Food security in Chad

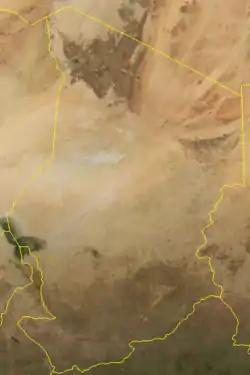
Chad's northern half is covered by the Sahara desert, reducing the amount of arable land significantly.

Chad is an arid, landlocked nation, dominated geographically by the Sahara desert, with only the south being suitable for large-scale food-growing. The lack of arable land often means that Chadian citizens see great difficulties in growing enough food for themselves or for sale, resulting in an agricultural market mainly geared towards non-edible crops such as cotton. Nearly 80% of all Chadian labourers work in the agricultural sector, but the focus on non-edible crops means that food is still limited.